Muhammad VII of Granada

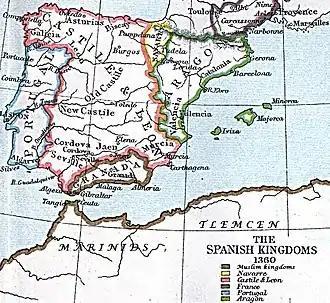
Granada and the surrounding kingdoms

Muhammad VII was the son of Yusuf II, who was briefly the Sultan of Granada between 1391 and 1392, and through his father, the grandson of the previous sultan, Muhammad V (reigned 1354–1359 and 1362–1391). He had an older brother, Yusuf (the future Sultan Yusuf III), who was imprisoned in Salobreña at the time of Muhammad VII's accession, as a result of involvement in a conspiracy.